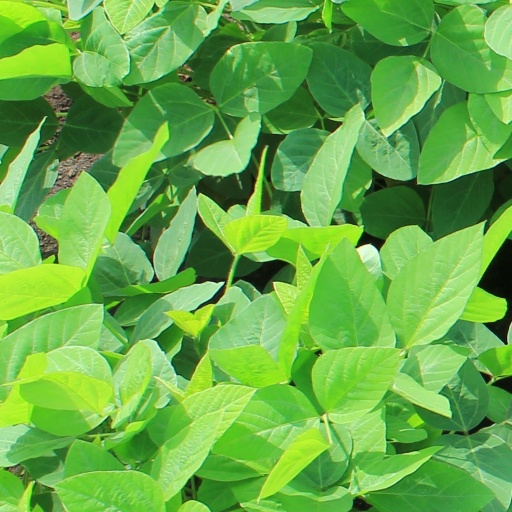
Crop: soybean